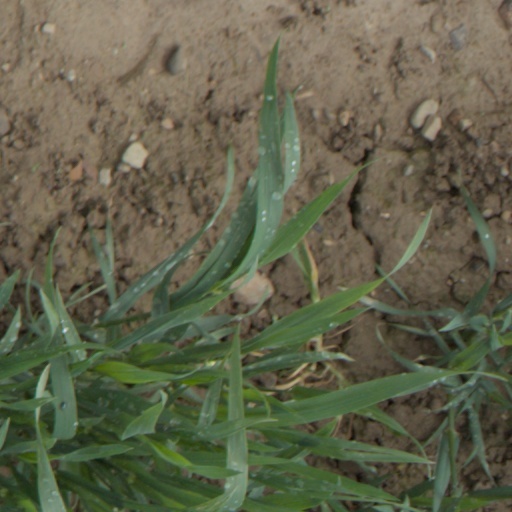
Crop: wheat